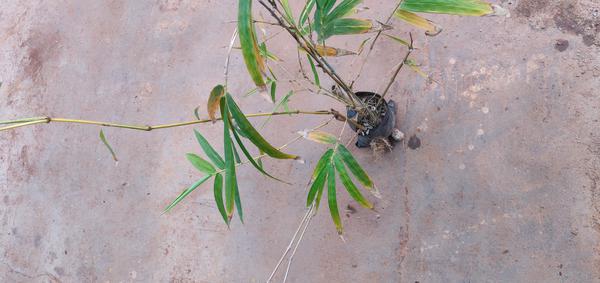
Plant: Bamboo